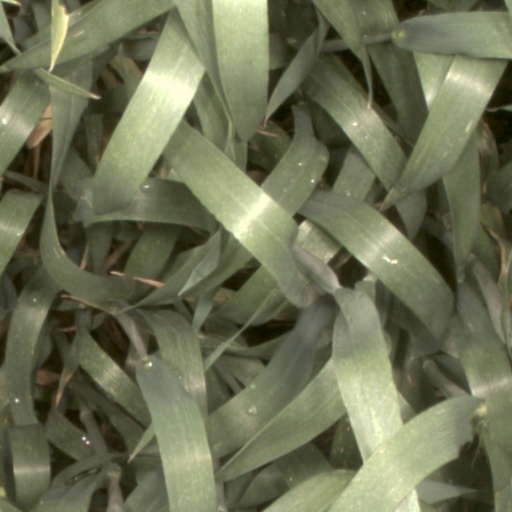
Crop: wheat